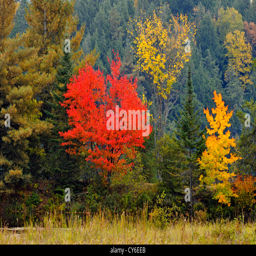
a red maple tree in autumn colour among spruce and pine trees